Bryan Bulaga

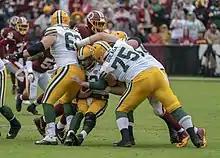
Bulaga in a game against the Washington Redskins in 2018

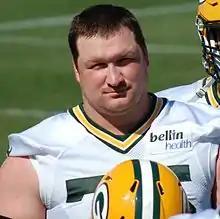

Bulaga was selected in the first round (23rd overall) by the Green Bay Packers in the 2010 NFL draft. He began the 2010 season as a back-up offensive lineman before getting his first start in the fifth week against the Washington Redskins. He went to start every game for the rest of the season, eventually being named to the NFL All-Rookie team. At , Bulaga became the youngest player to start in a Super Bowl. Bulaga and the Packers defeated the Pittsburgh Steelers by a score of 31–25 in the Super Bowl.